Pomo

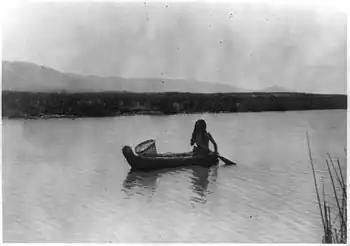
A Pomo person in a tule boat, circa 1924.

Both of these Skaggs-Phase sites contained millstones and other handstones for grinding seed and nuts. The villages may have been used for hunting or temporary camps. Obsidian was used, albeit rarely, from Mount Konocti, in present-day Lake County. There were no petroglyphs. The population lived only along major creeks.